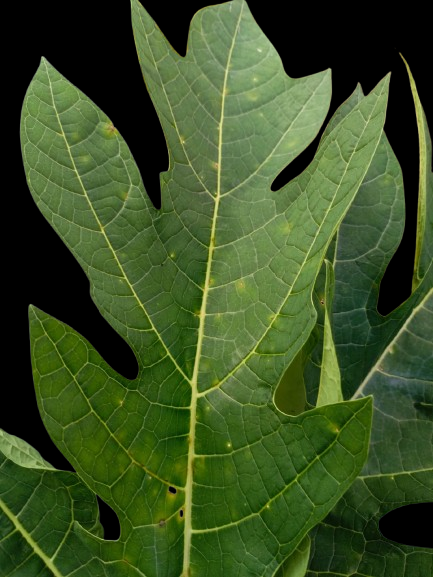
Crop: Papaya
Label: Pathogen_symptoms